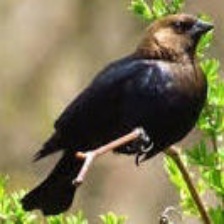
Species: BROWN HEADED COWBIRD
Scientific name: MOLOTHRUS ATER